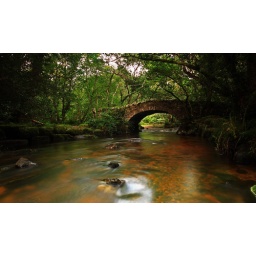
An old pack horse bridge that crosses the river bovey, situauted in the beautiful Hisley woods.